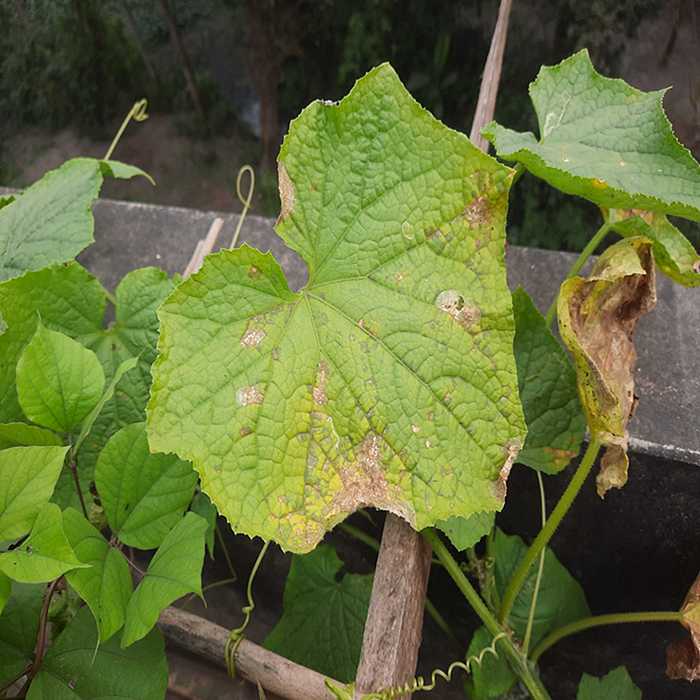
Plant: Cucumber
Label: Anthracnose lesions